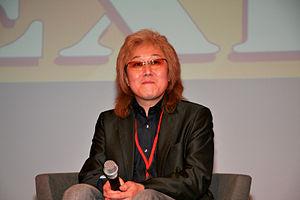
Conférence avec Kenji Kawai lors de la Manga Expo 2007 (Paris, France).
Kenji Kawai, compositeur japonais de musique de film, est né le 23 avril 1957 à Shinagawa, Tōkyō.